Georges Danton

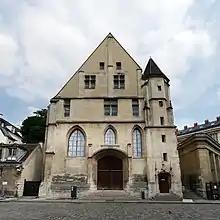
Cordeliers University Library – Paris – Front View (formerly Couvent des Cordeliers)

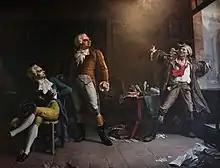
Imaginary meeting between Robespierre, Danton and Marat (illustrating Victor Hugo's novel "Ninety-Three" ) by Alfred Loudet

In the spring of 1789, Danton found his revolutionary beginnings as one of the many people giving speeches to the crowds gathered in the Palais Royal. His demanding voice and rhetorical skill quickly gained him fame, as well as his nickname of "The Thunderer". As the Cordeliers district Danton resided in grew more persistent in its revolutionary ideals, it eventually formed its own street militia that was involved in the storming of the Bastille on July 14, 1789. Danton himself was not present for the event, however, he soon after led the Cordeliers militia, as well as other revolutionaries, on a mission to retake the Bastille from its provisional governor, which gained him more popular support from the revolutionaries. He and his district opposed the Marquis de LaFayette, the commander of the National Guard, as well as Jean Sylvain Bailly, the provisional mayor. In early October, he was elected president of his section (around the Cordeliers Convent) and deputy to the Commune and wrote the poster for the Cordeliers which called Parisians to arms.